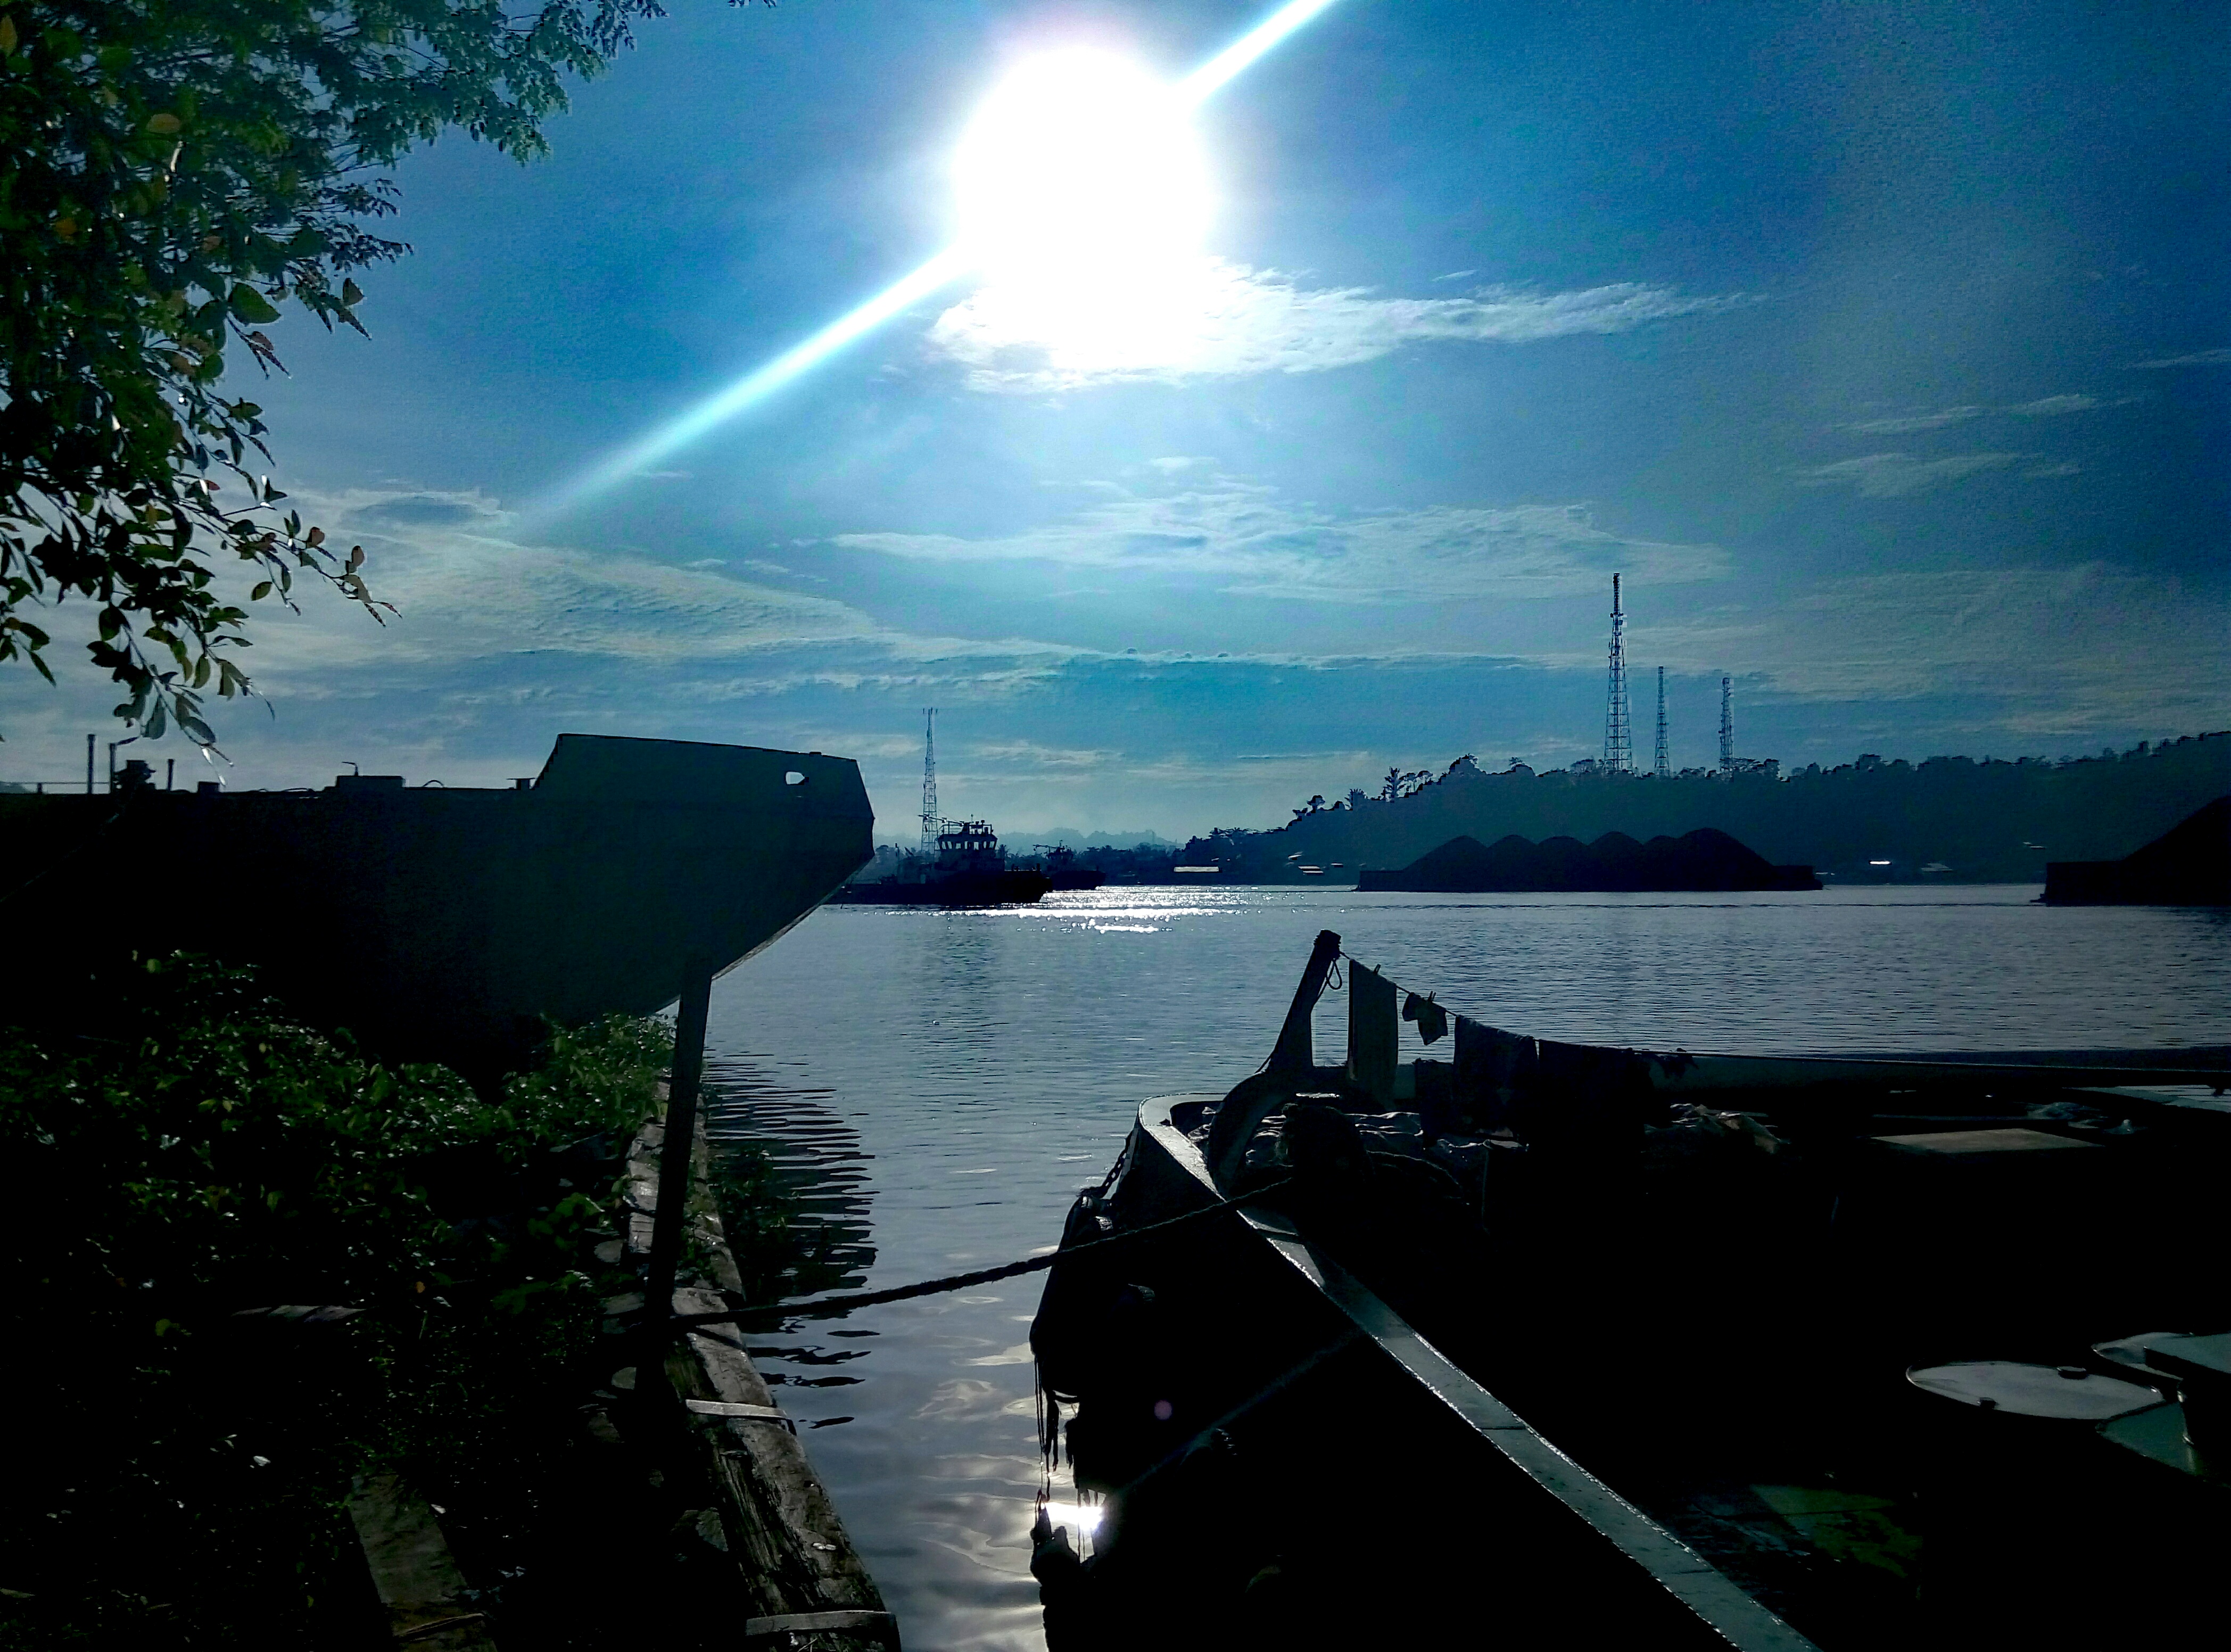
river, waterway, sky, nature, water, loch, reflection, lake, calm, sunlight, phenomenon, horizon, water resources, morning, atmosphere, reservoir, sea, evening, tree, moonlight, darkness, night, dawn, bay, landscape, computer wallpaper